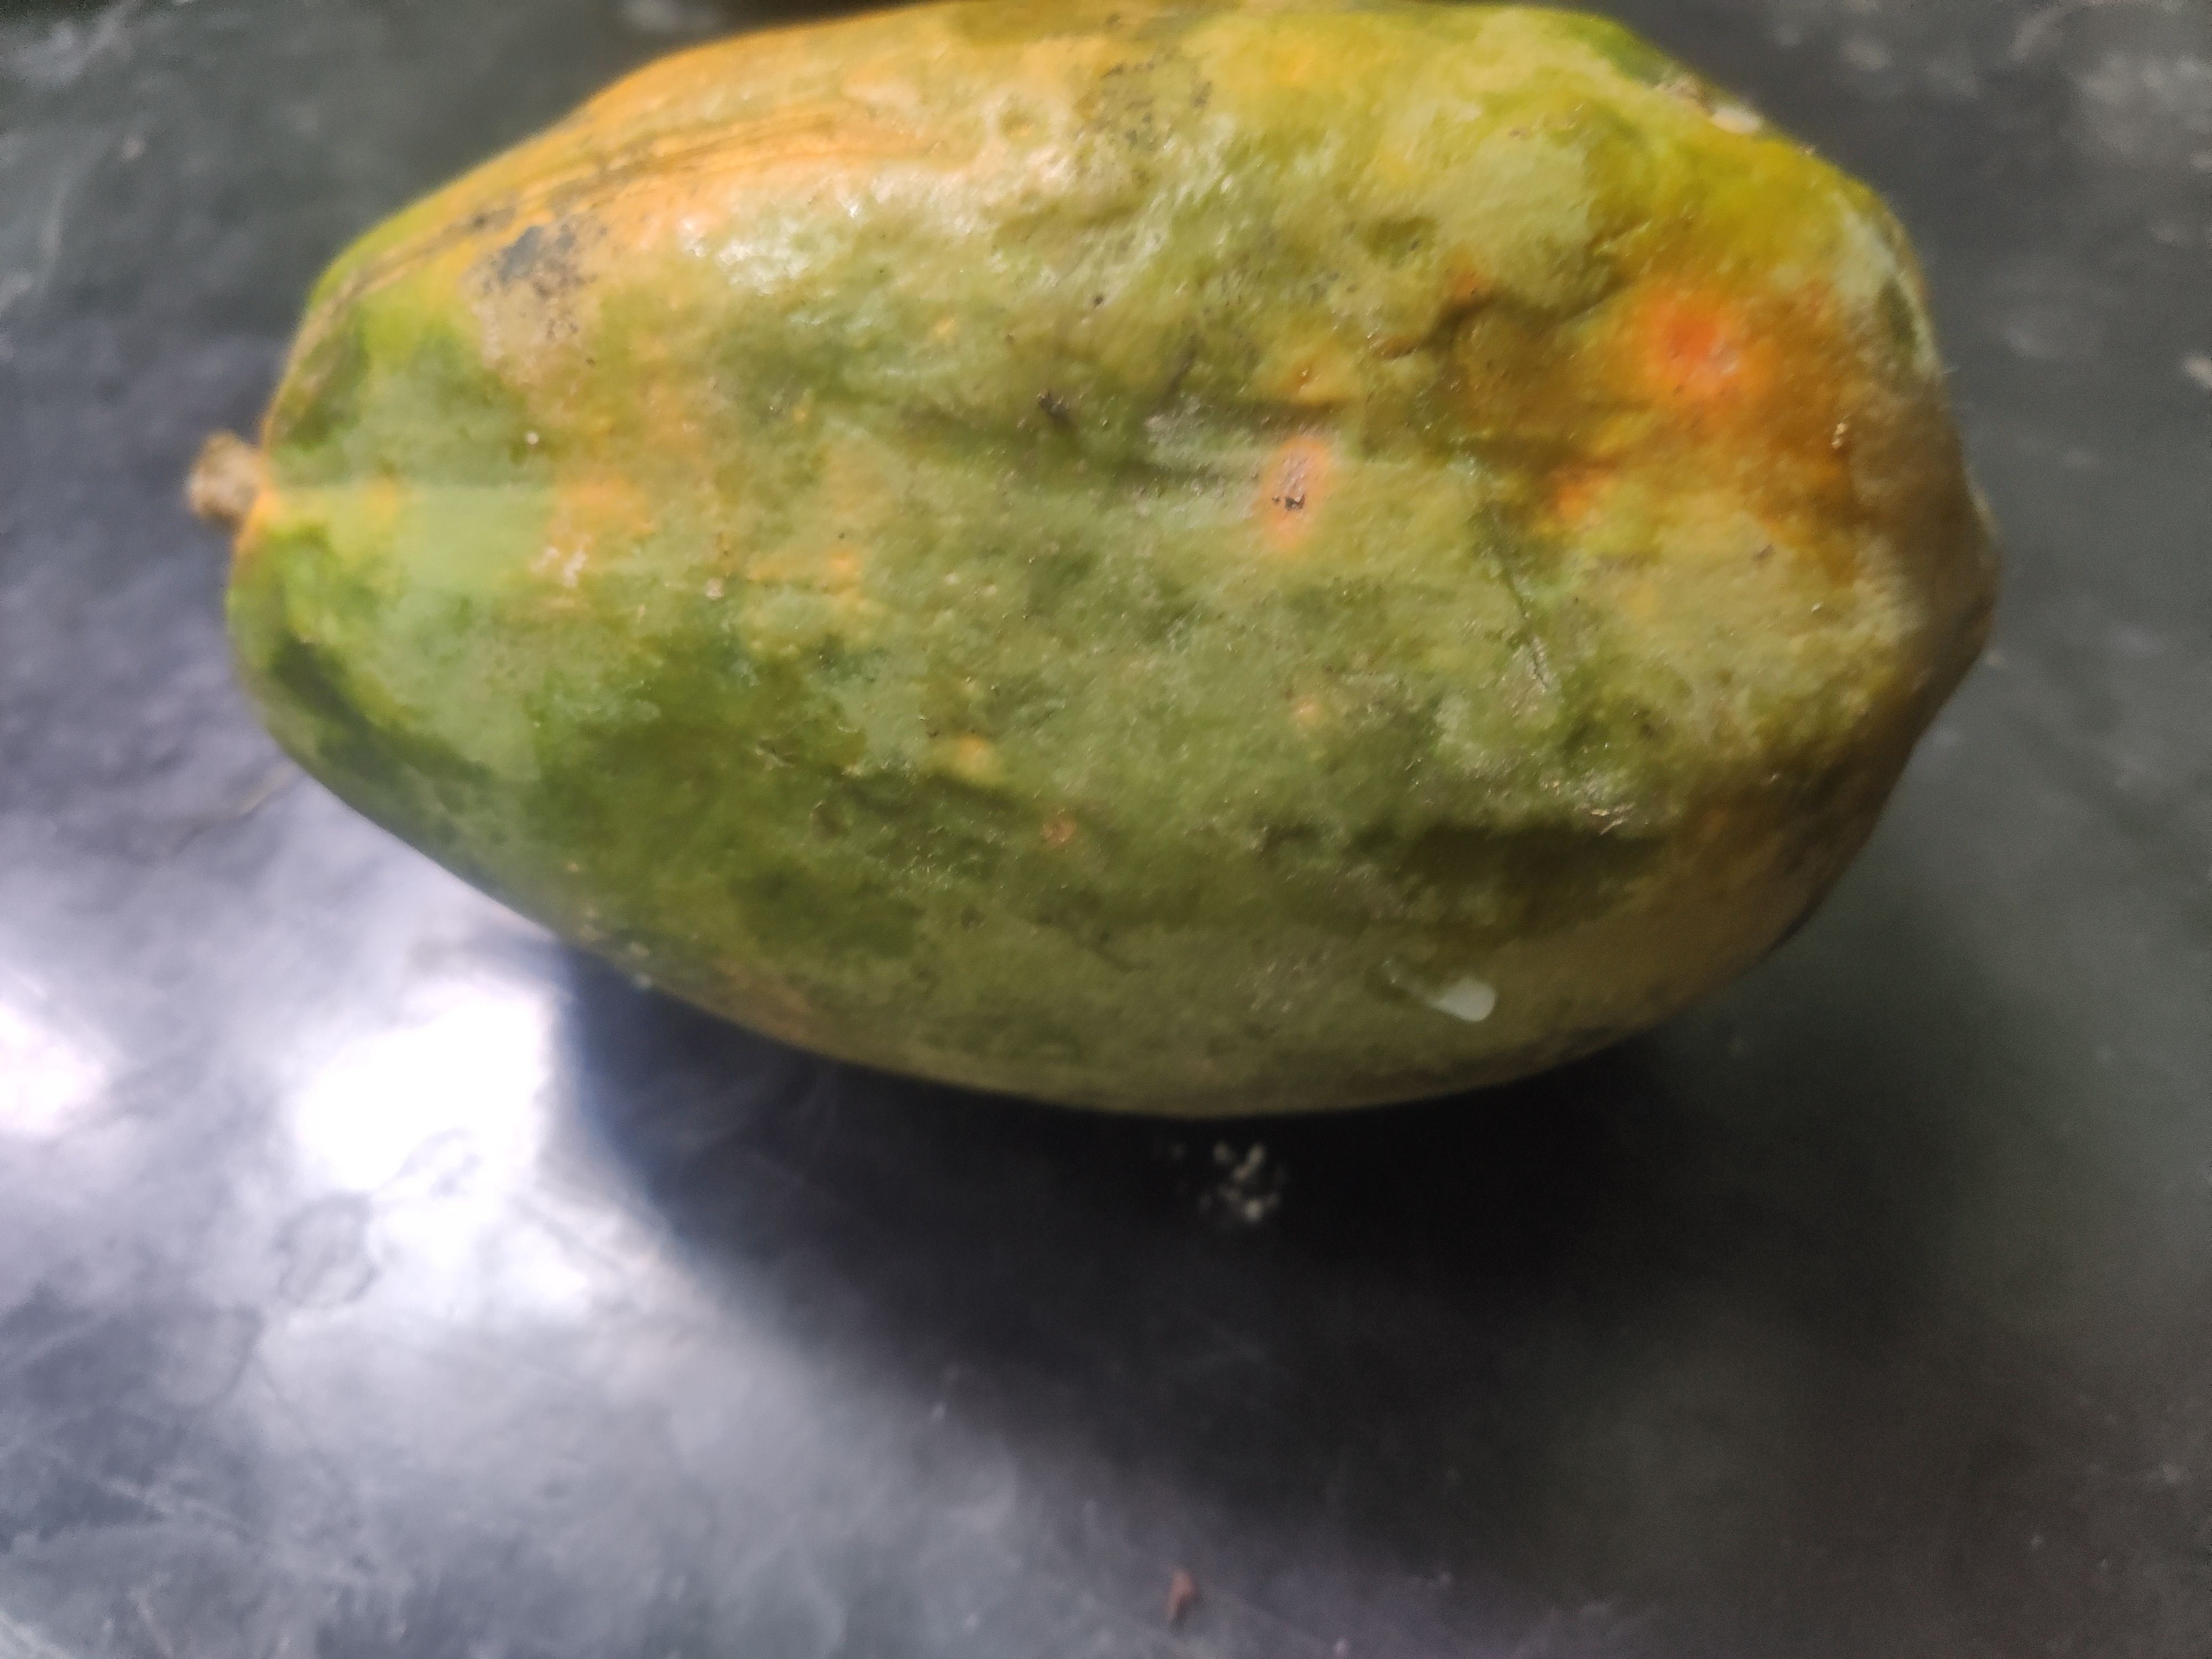
Fruit: papayas
Grade: 2nd-grade